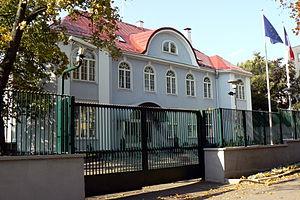
L'ambassade de France en Estonie est la représentation diplomatique de la République française auprès de la République d'Estonie. Elle est située à Tallinn, la capitale du pays, et son ambassadeur est, depuis 2019, Eric Lamouroux.
Les relations entre l'Estonie et la France sont des relations internationales s'exerçant au sein de l'Union européenne entre deux États membres de l'Union, la République d'Estonie et la République française. Elles sont structurées par deux ambassades, l'ambassade d'Estonie en France et l'ambassade de France en Estonie.